Sissinghurst Castle Garden

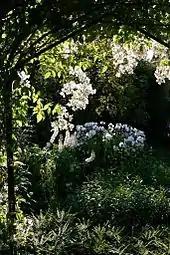
"Rosa mulliganii" (at top) grows on an arbour in the White Garden.

The Rose Garden was constructed on the site of the old kitchen garden from 1937. It terminates the north–south axis running from the White Garden and concludes with a brick wall, designed by A. R. Powys and known as the Powys Wall, constructed in 1935. Old garden roses, those bred before 1867, formed the heart of the garden's planting. Such roses appealed not only for their lavish appearance, but also for their history. The informal and unstructured massing of the plants was Sackville-West's deliberate choice, and has become one of Sissinghurst's defining features. Roses were supplied by, among others, Hilda Murrell of Edwin Murrell Ltd., notable rose growers in Shropshire, and the florist Constance Spry from her home Winkfield Place. In addition to using established suppliers and receiving plants as gifts from friends, Sackville-West sometimes sourced specimens herself. Sarah Raven records Sackville-West digging up the hybrid perpetual rose 'Souvenir du Docteur Jamain' at an old nursery; Anne Scott-James noted that the rose had passed out of commerce and it was Sackville-West who returned it to cultivation. The Rose Garden is divided by the Roundel, constructed of yew hedging by Nicolson and Nigel in 1933. As elsewhere in the garden, the Trust has replaced the original grass paths with stone and brick, to cope with the increases in visitor numbers. Scott-James considered the roses in the Rose Garden "one of the finest collections in the world". The writer Jane Brown describes the Rose Garden, more than any other including the White, as expressing "the essence of Vita's gardening personality, just as her writing-room enshrines her poetic ghost".